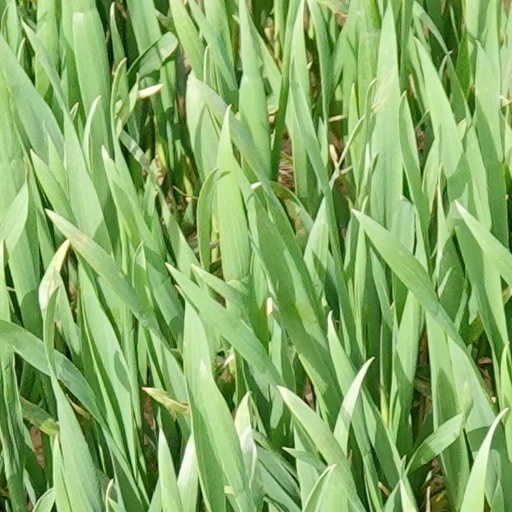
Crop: wheat